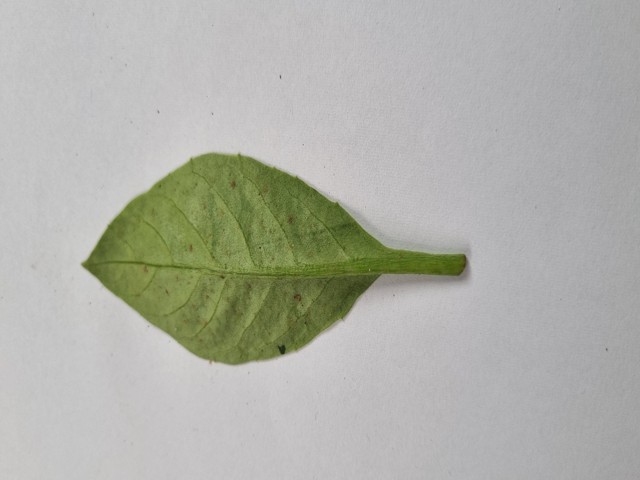
Plant: gainura